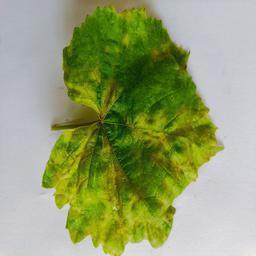
Label: Downy Mildew